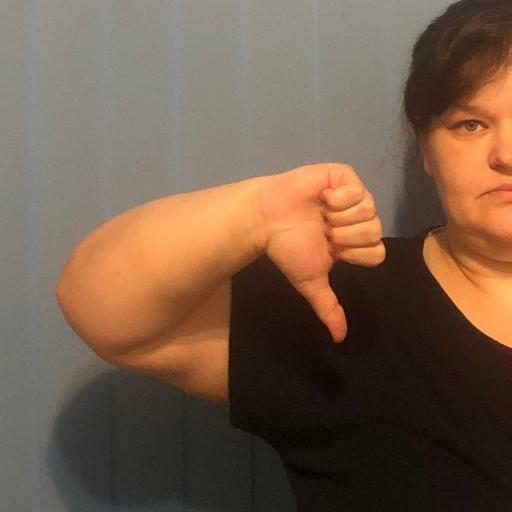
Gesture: dislike